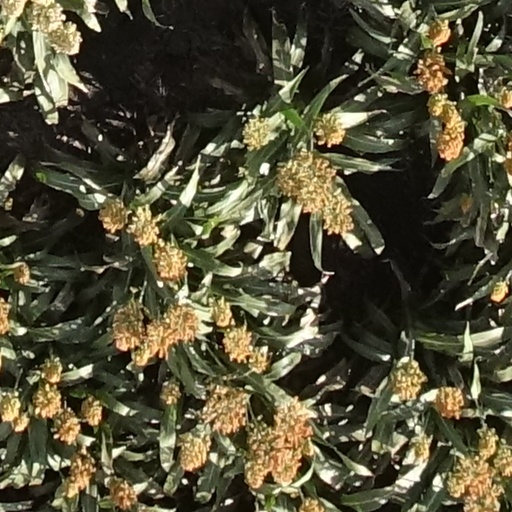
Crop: sorghum